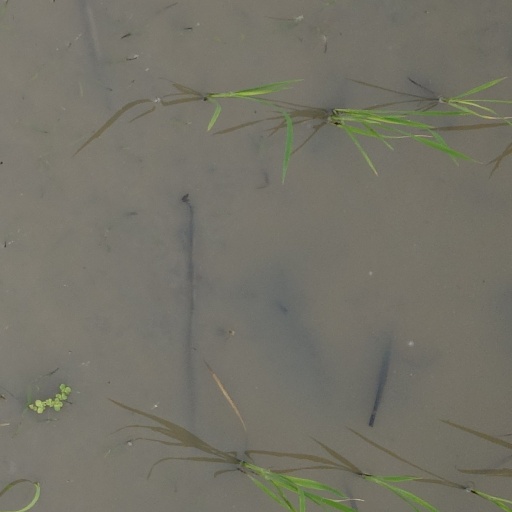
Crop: rice